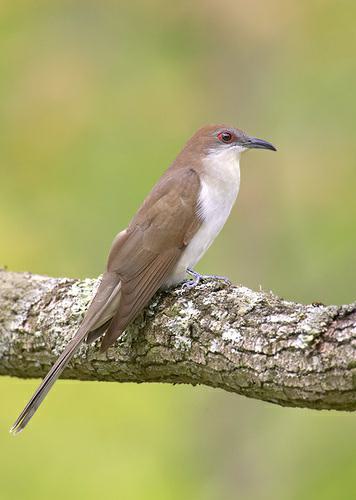
A photo of a black billed cuckoo